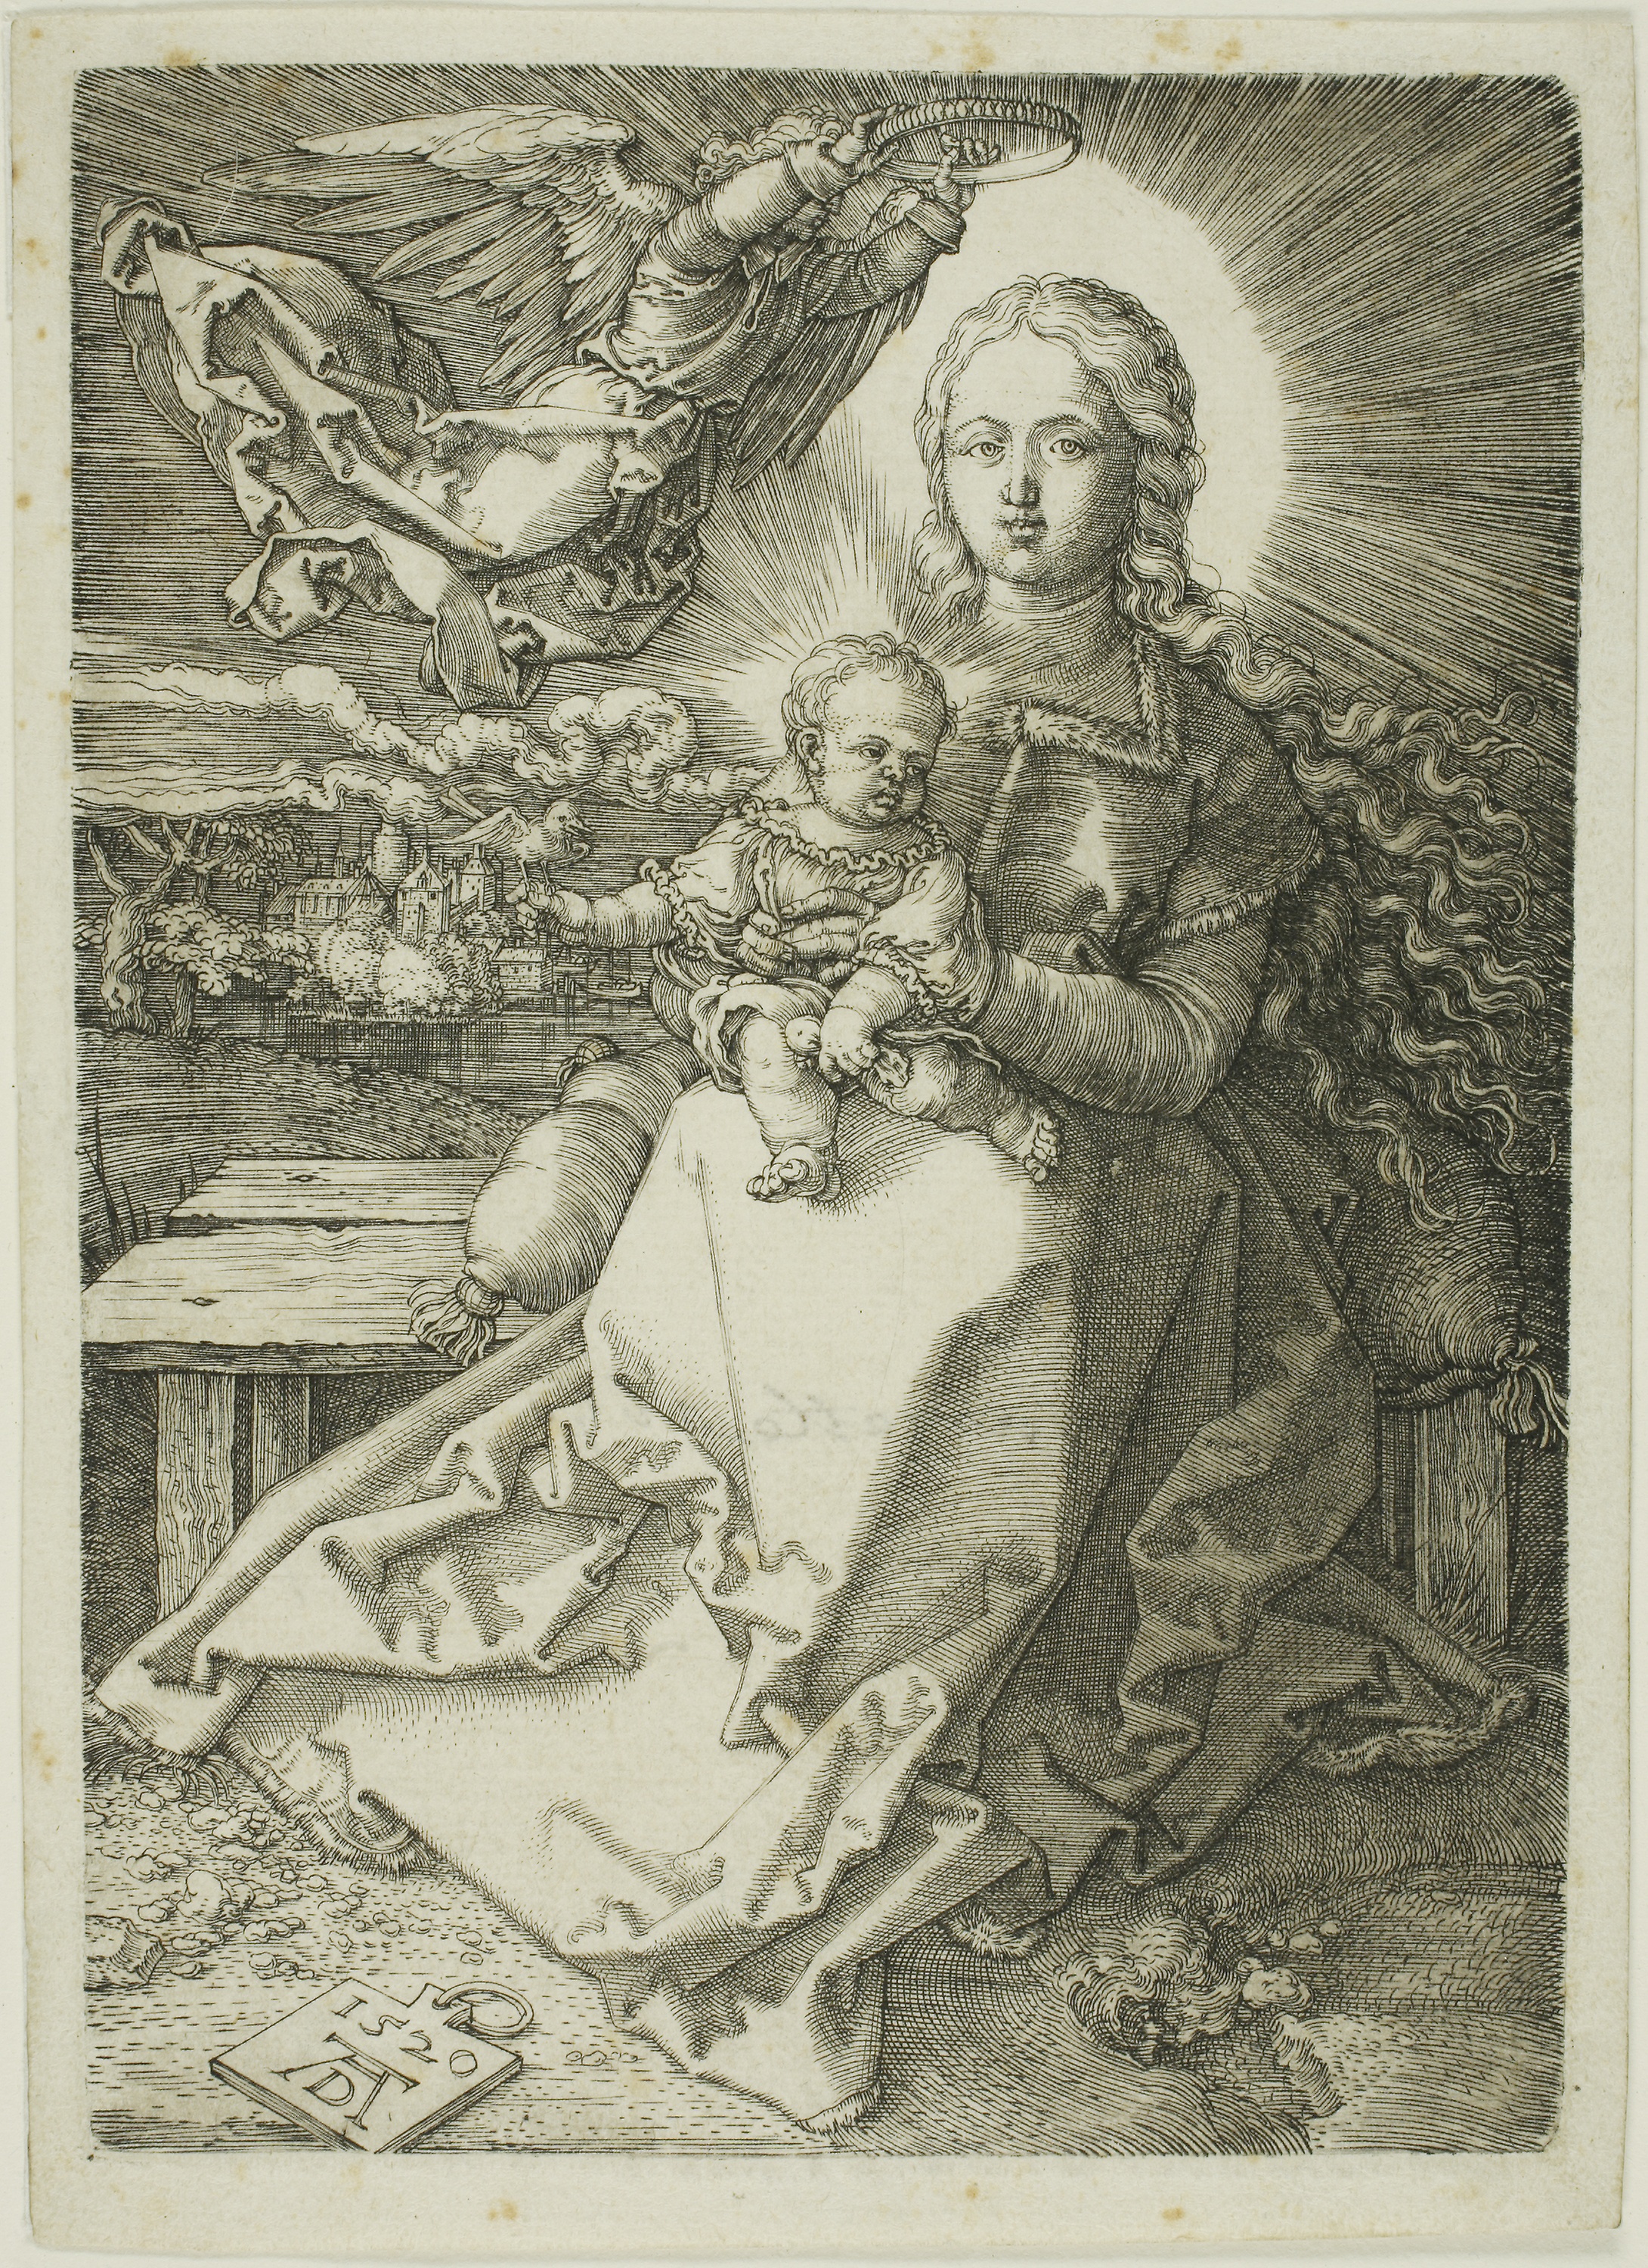
art, history, mythology, black and white, artwork, visual arts, drawing, ancient history, illustration